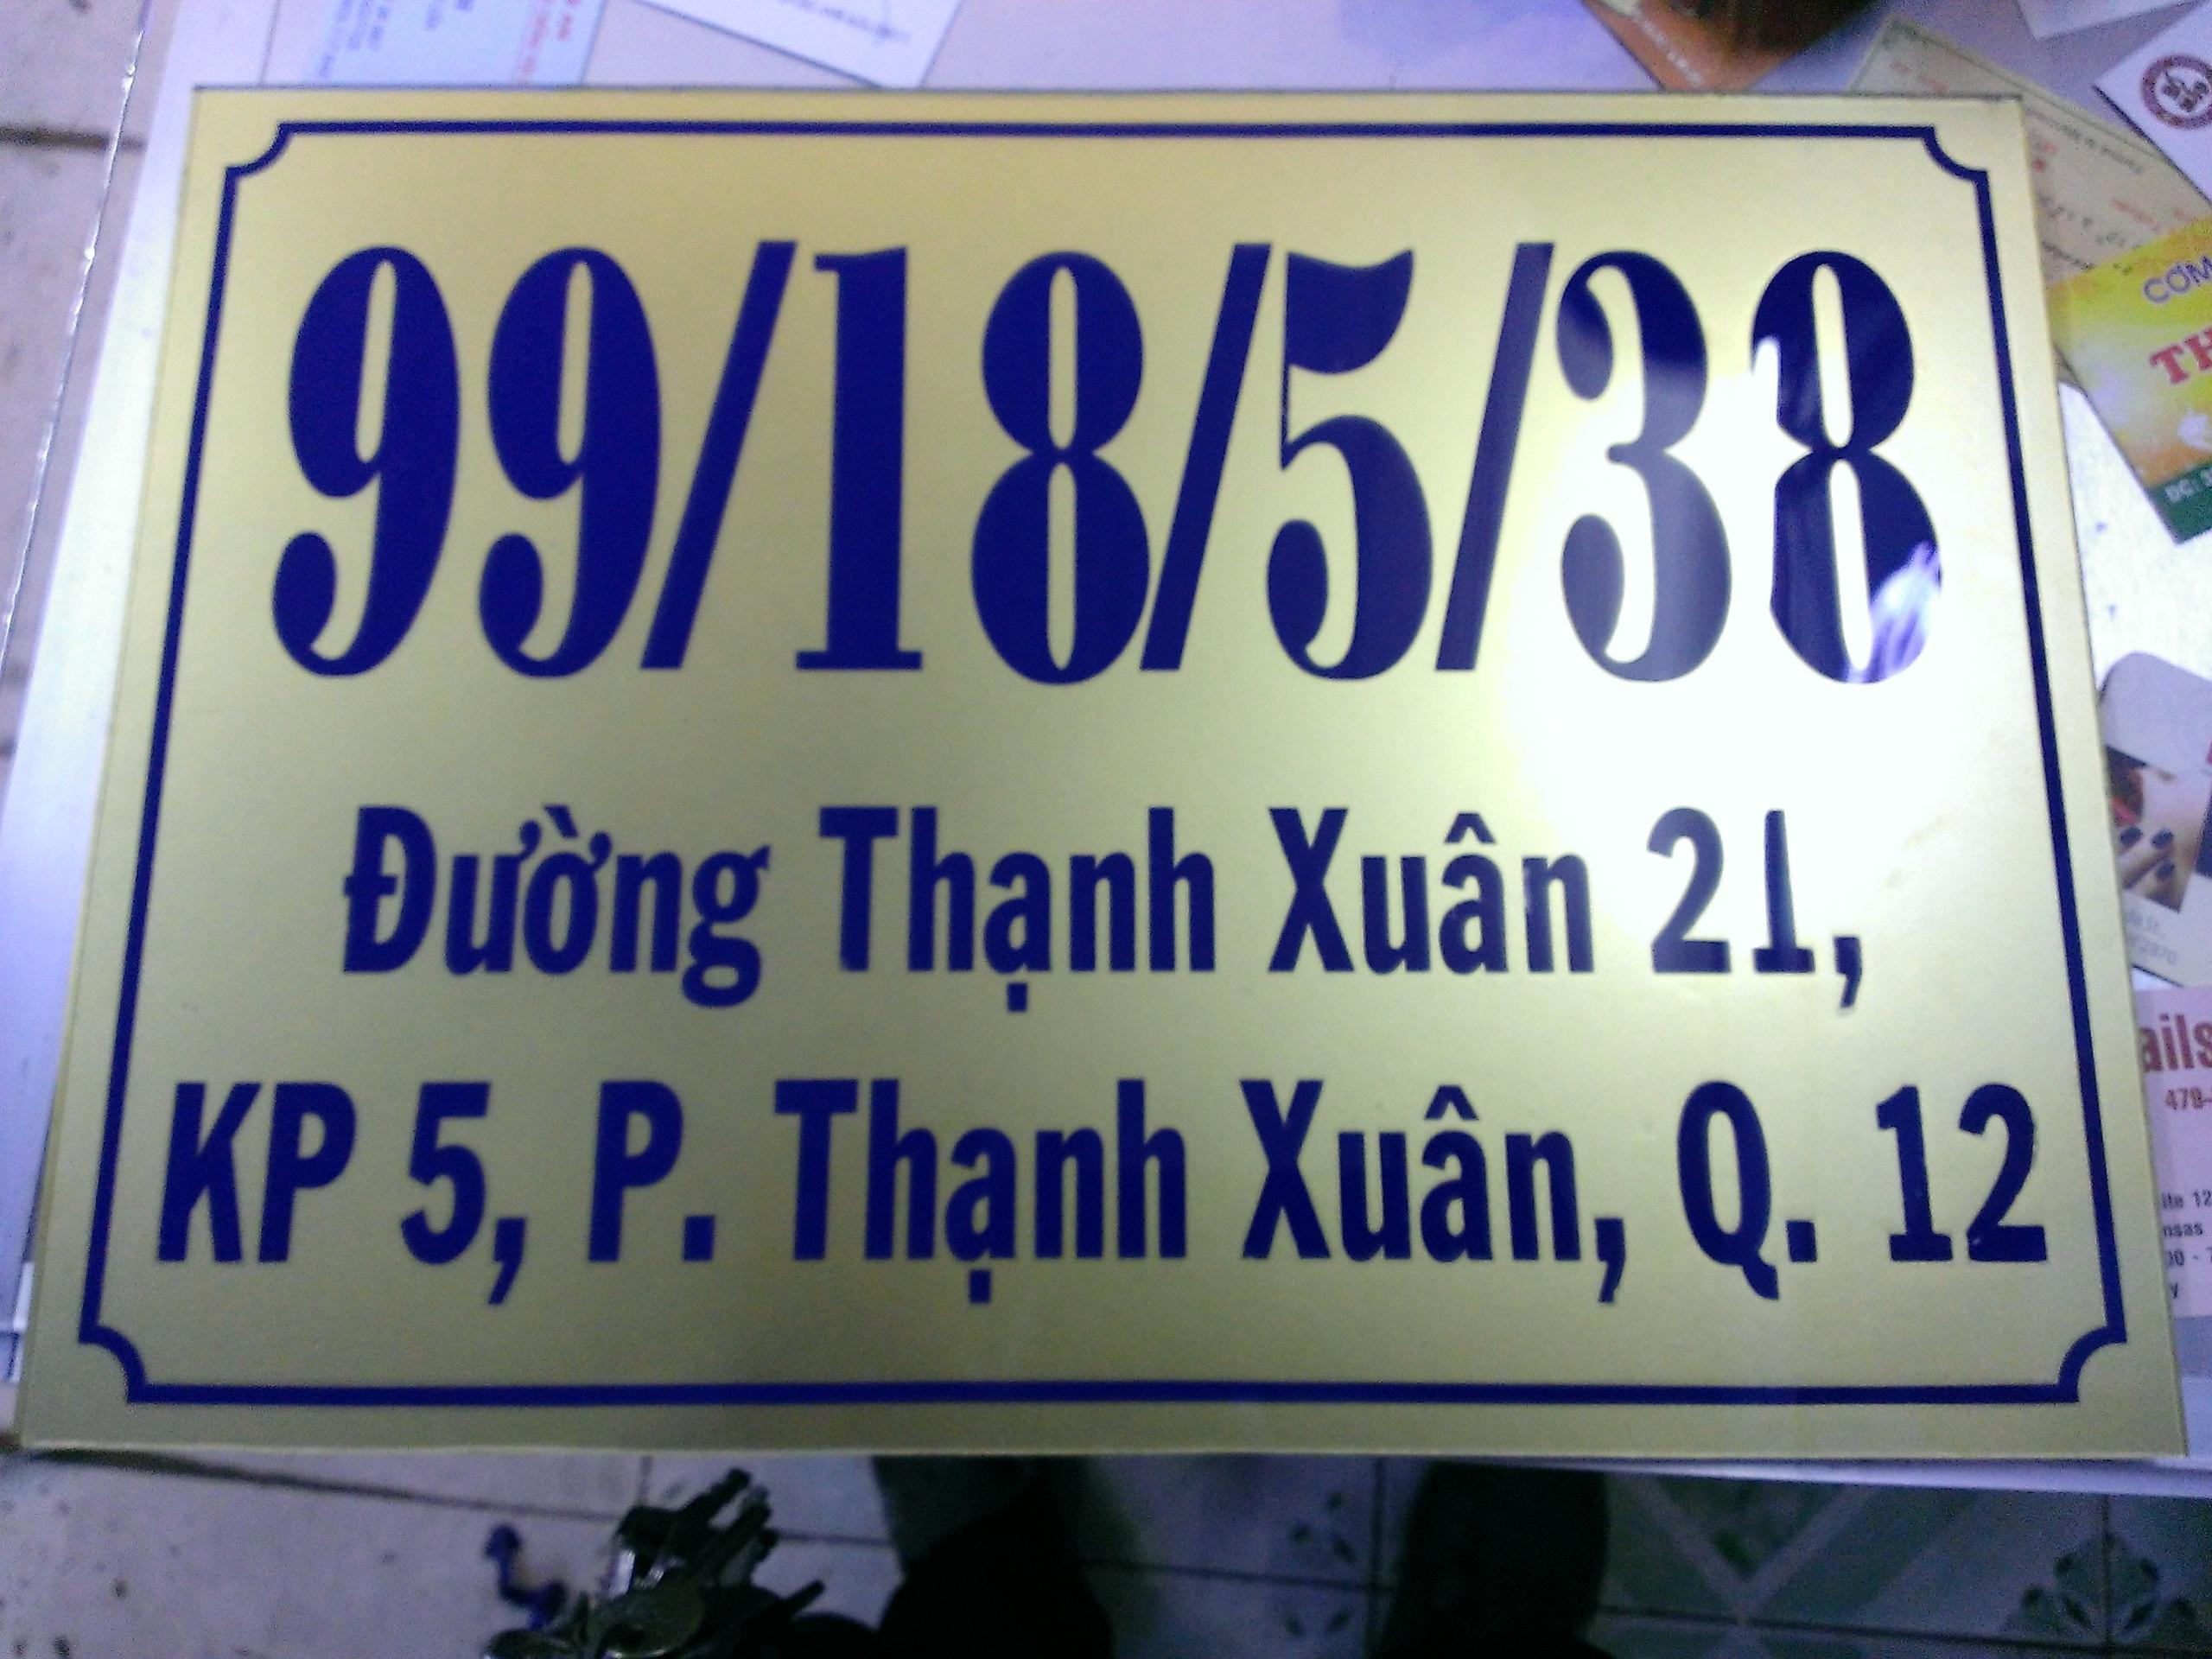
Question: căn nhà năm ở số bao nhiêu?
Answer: căn nhà nằm ở số 99/18/5/33